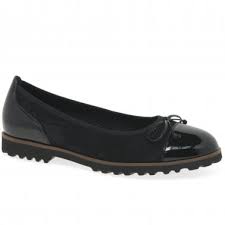
Label: Ballet Flat